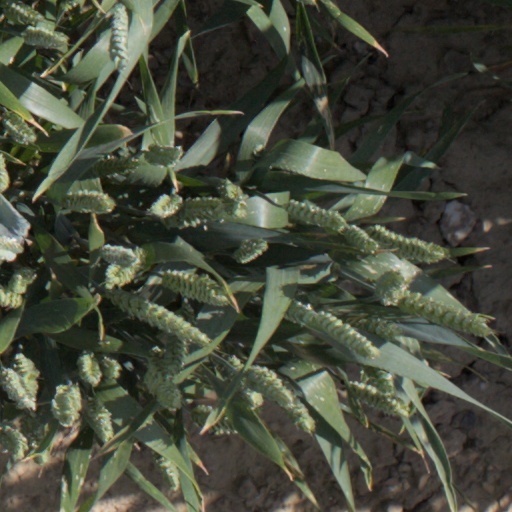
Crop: wheat